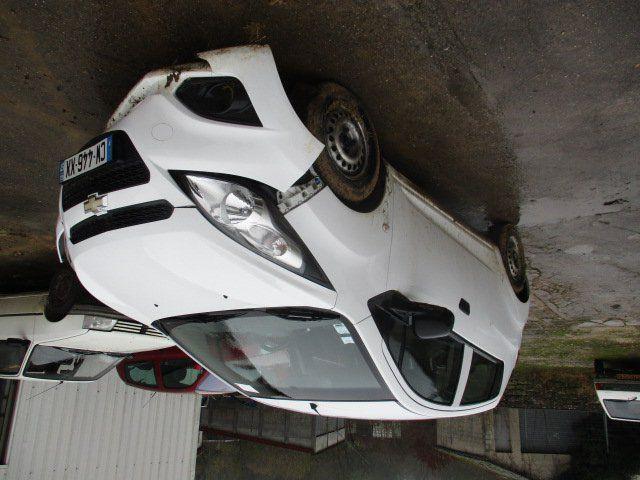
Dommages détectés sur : plaque d'immatriculation avant, pare-choc avant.
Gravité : mineur